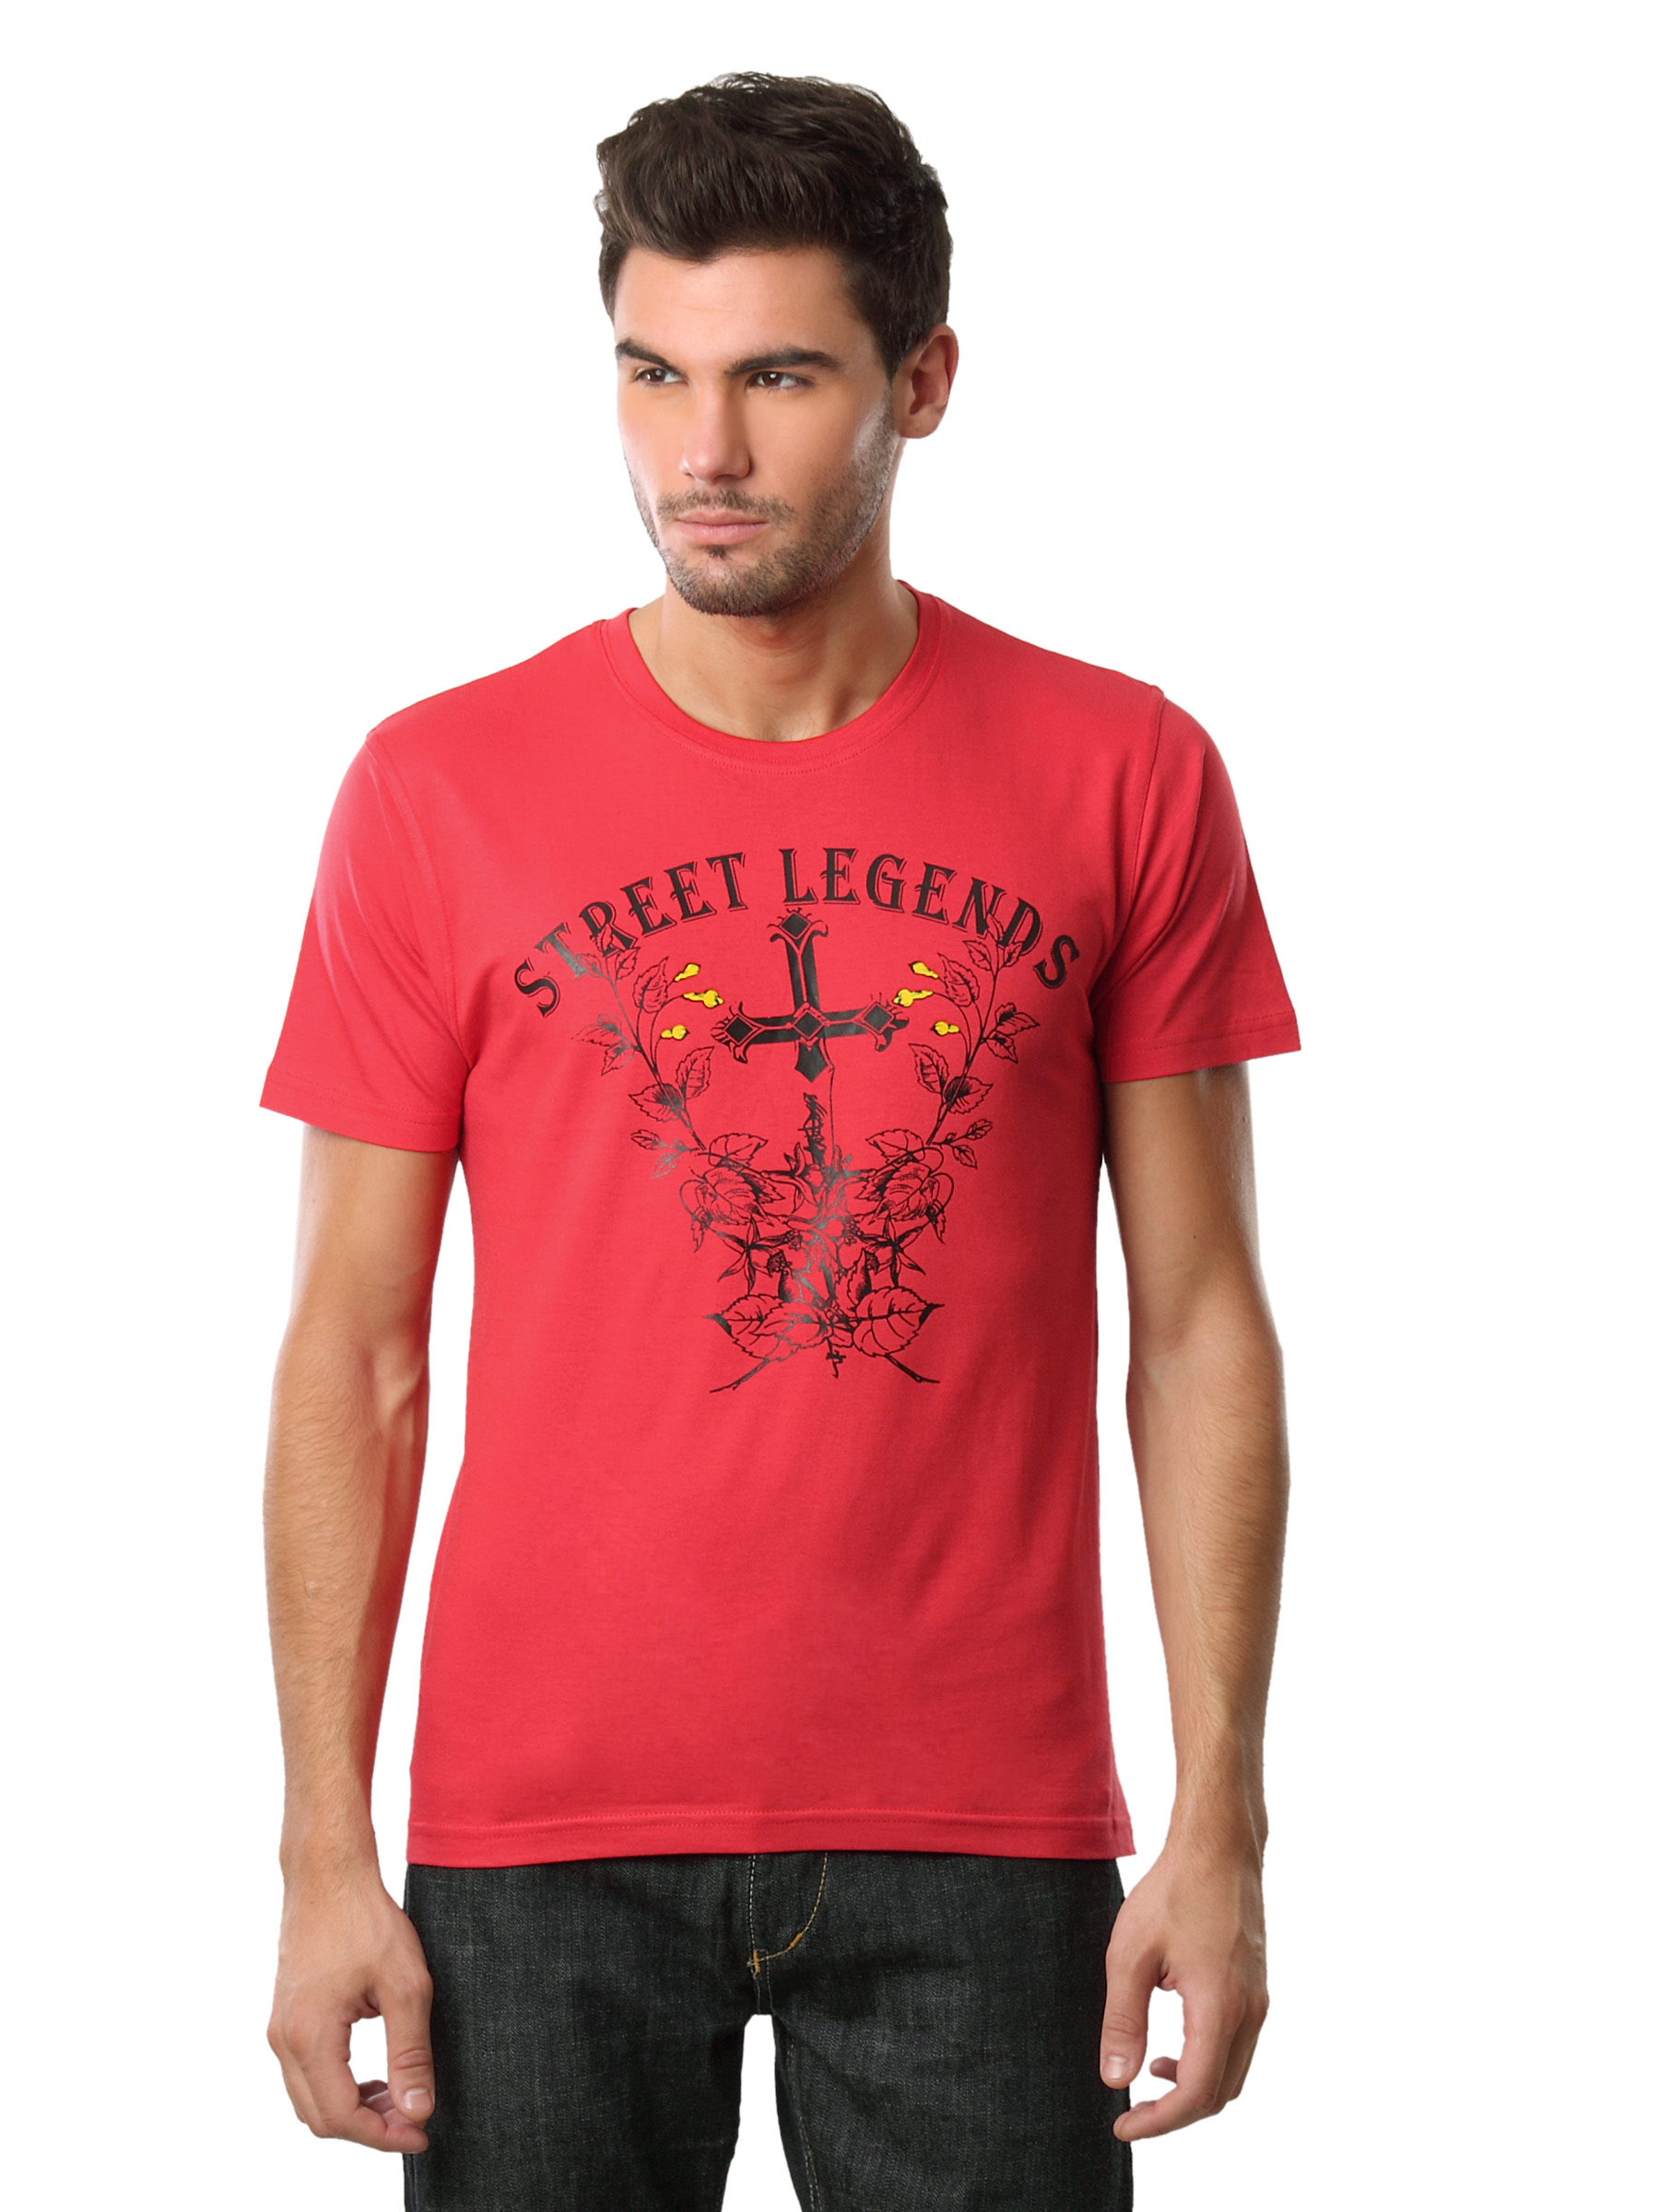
Myntra Men Street Legend Red T-shirt
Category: Apparel / Topwear / Tshirts
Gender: Men
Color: Red
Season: Summer 2012
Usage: Casual